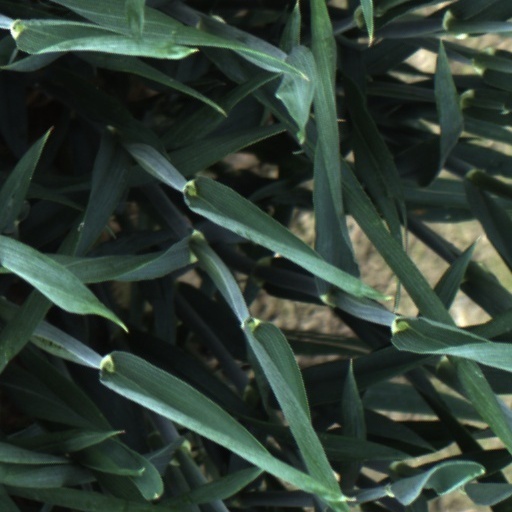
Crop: wheat